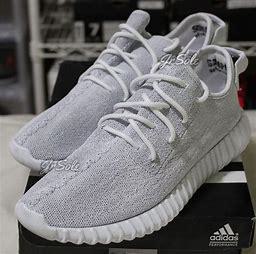
Brand: Adidas
Model: 350